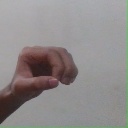
अक्षर: औ